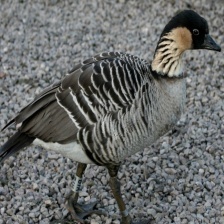
Species: HAWAIIAN GOOSE
Scientific name: BRANTA SANDVICENSIS
ImageNet parent category: goose